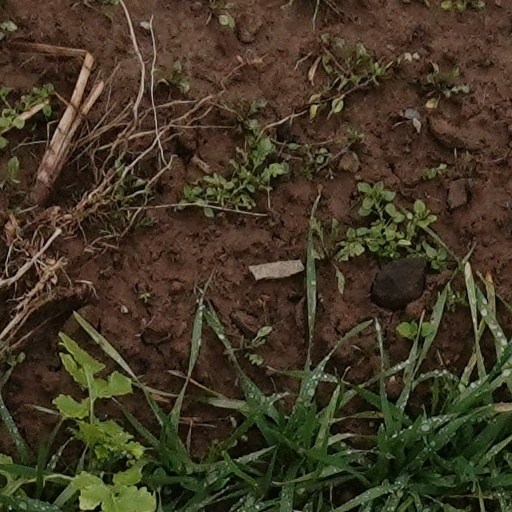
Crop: wheat